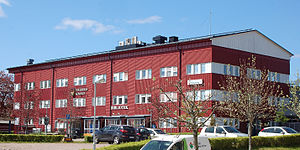
Lekebergs kommun
Lekeberg kommune ligger i landskapet Närke i det svenske län Örebro län. Kommunens administrationscenter ligger i byen Fjugesta.